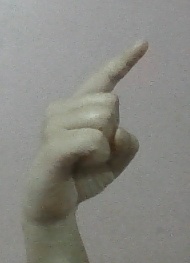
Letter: ra